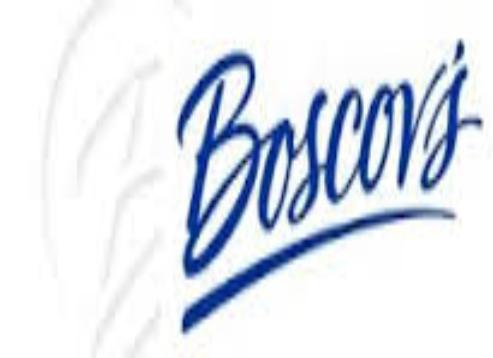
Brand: Boscov's
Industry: Clothes